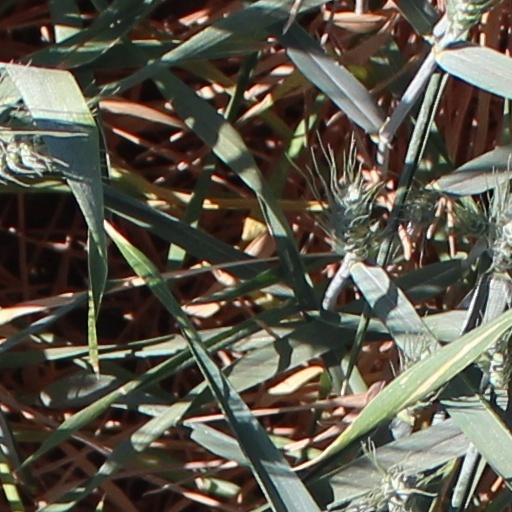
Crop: wheat